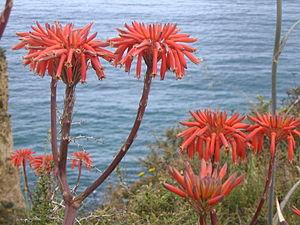
Aloe saponaria ou Aloe maculata - Punta de la Piedade - Algarve - Portugal
Aloe maculata, connue aussi sous son ancienne appellation scientifique Aloe saponaria et son nom vernaculaire d’Aloès maculé ou Aloès zebré est une variété acaule d'aloès originaire d'Afrique du Sud et de ses pays limitrophes.